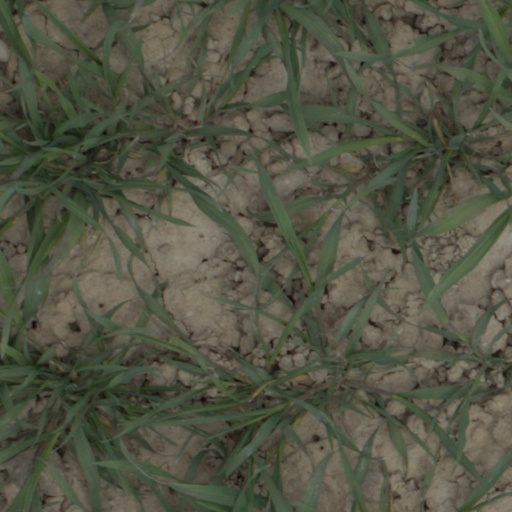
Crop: wheat